Describe the emotion expressed in this image:  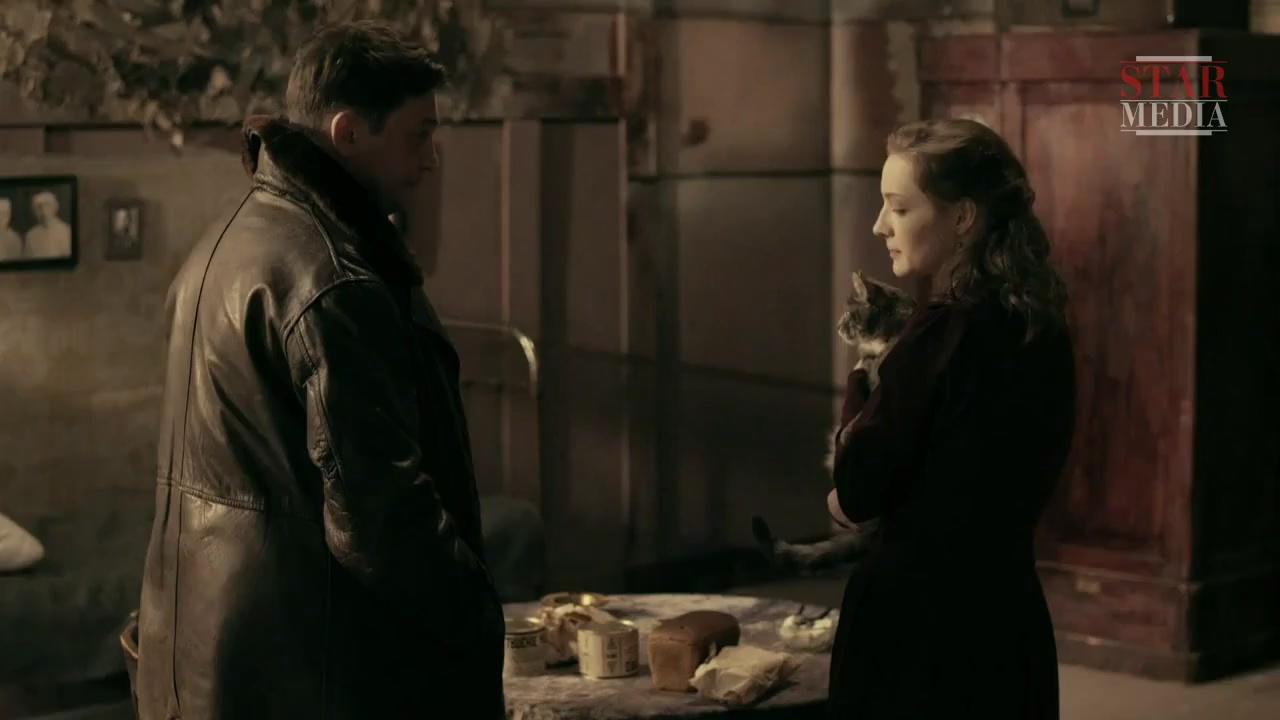
This person displays Suffering, valence and arousal with low intensity.